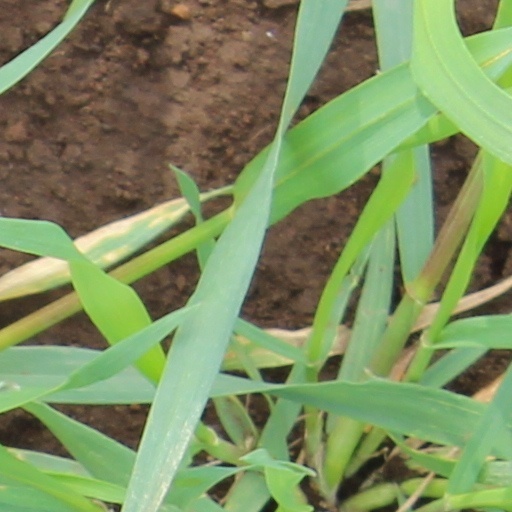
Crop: wheat